Strait of Messina

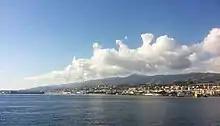
Strait of Messina and the Messina panorama as viewed from the ferry

A ferry service connects Messina on Sicily with the mainland at Villa San Giovanni, which lies several kilometers north of the large city of Reggio Calabria; the ferries hold the cars (carriages) of the mainline train service between Palermo and Naples. There is also a hydrofoil service between Messina and Reggio Calabria.